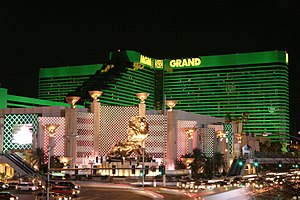
Tupac Shakur / Attentater mod Shakur / Mordet på Shakur
Boksekampen fandt sted her på MGM Grand Las Vegas – det prestigefyldte hotel og casino beliggende på Las Vegas Strip.
Tupac Amaru Shakur, bedre kendt under sine kunstnernavne 2Pac og kortvarigt som Makaveli, var en amerikansk rapper, digter og skuespiller. Shakur har solgt over 75 millioner albummer på verdensplan, hvilket gør ham til en af de bedst sælgende musik-kunstnere gennem tiderne. Han blev født i Harlem i New York City, men i 1986 flyttede hans familie til Baltimore, hvor han kom på Baltimore School for the Arts, for endelig i 1988 at bosætte sig i Californien. Begge hans forældre og flere andre i hans familie var medlemmer af De Sorte Pantere, hvis idealer er blevet afspejlet i hans sange.